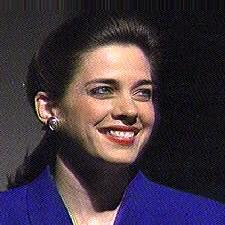
Age: 23